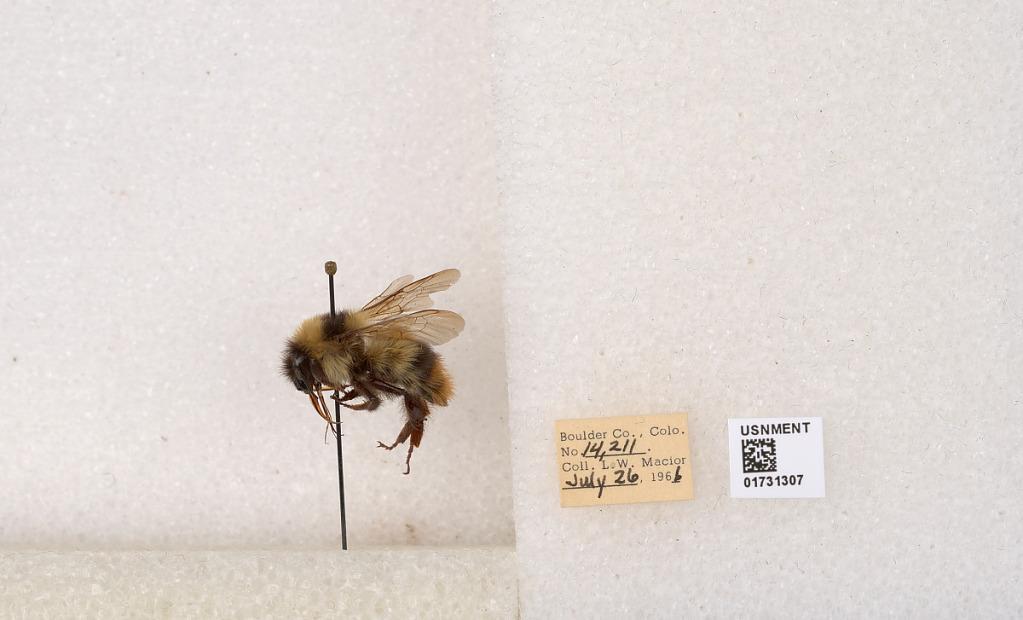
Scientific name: Bombus kirbyellus
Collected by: L. Macior
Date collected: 1966-7-26
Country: United States
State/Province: Colorado
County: Boulder
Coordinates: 40.0925, -105.358